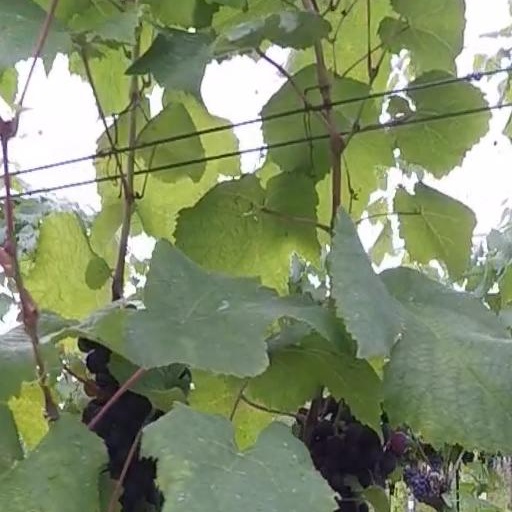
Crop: grape